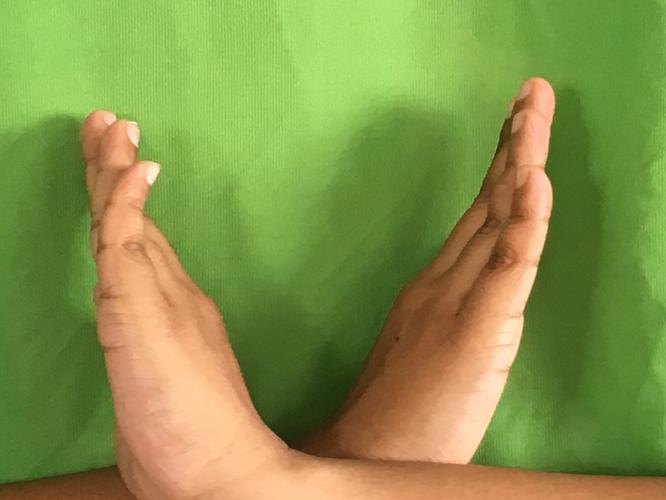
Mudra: Swastikam
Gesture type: double_hand